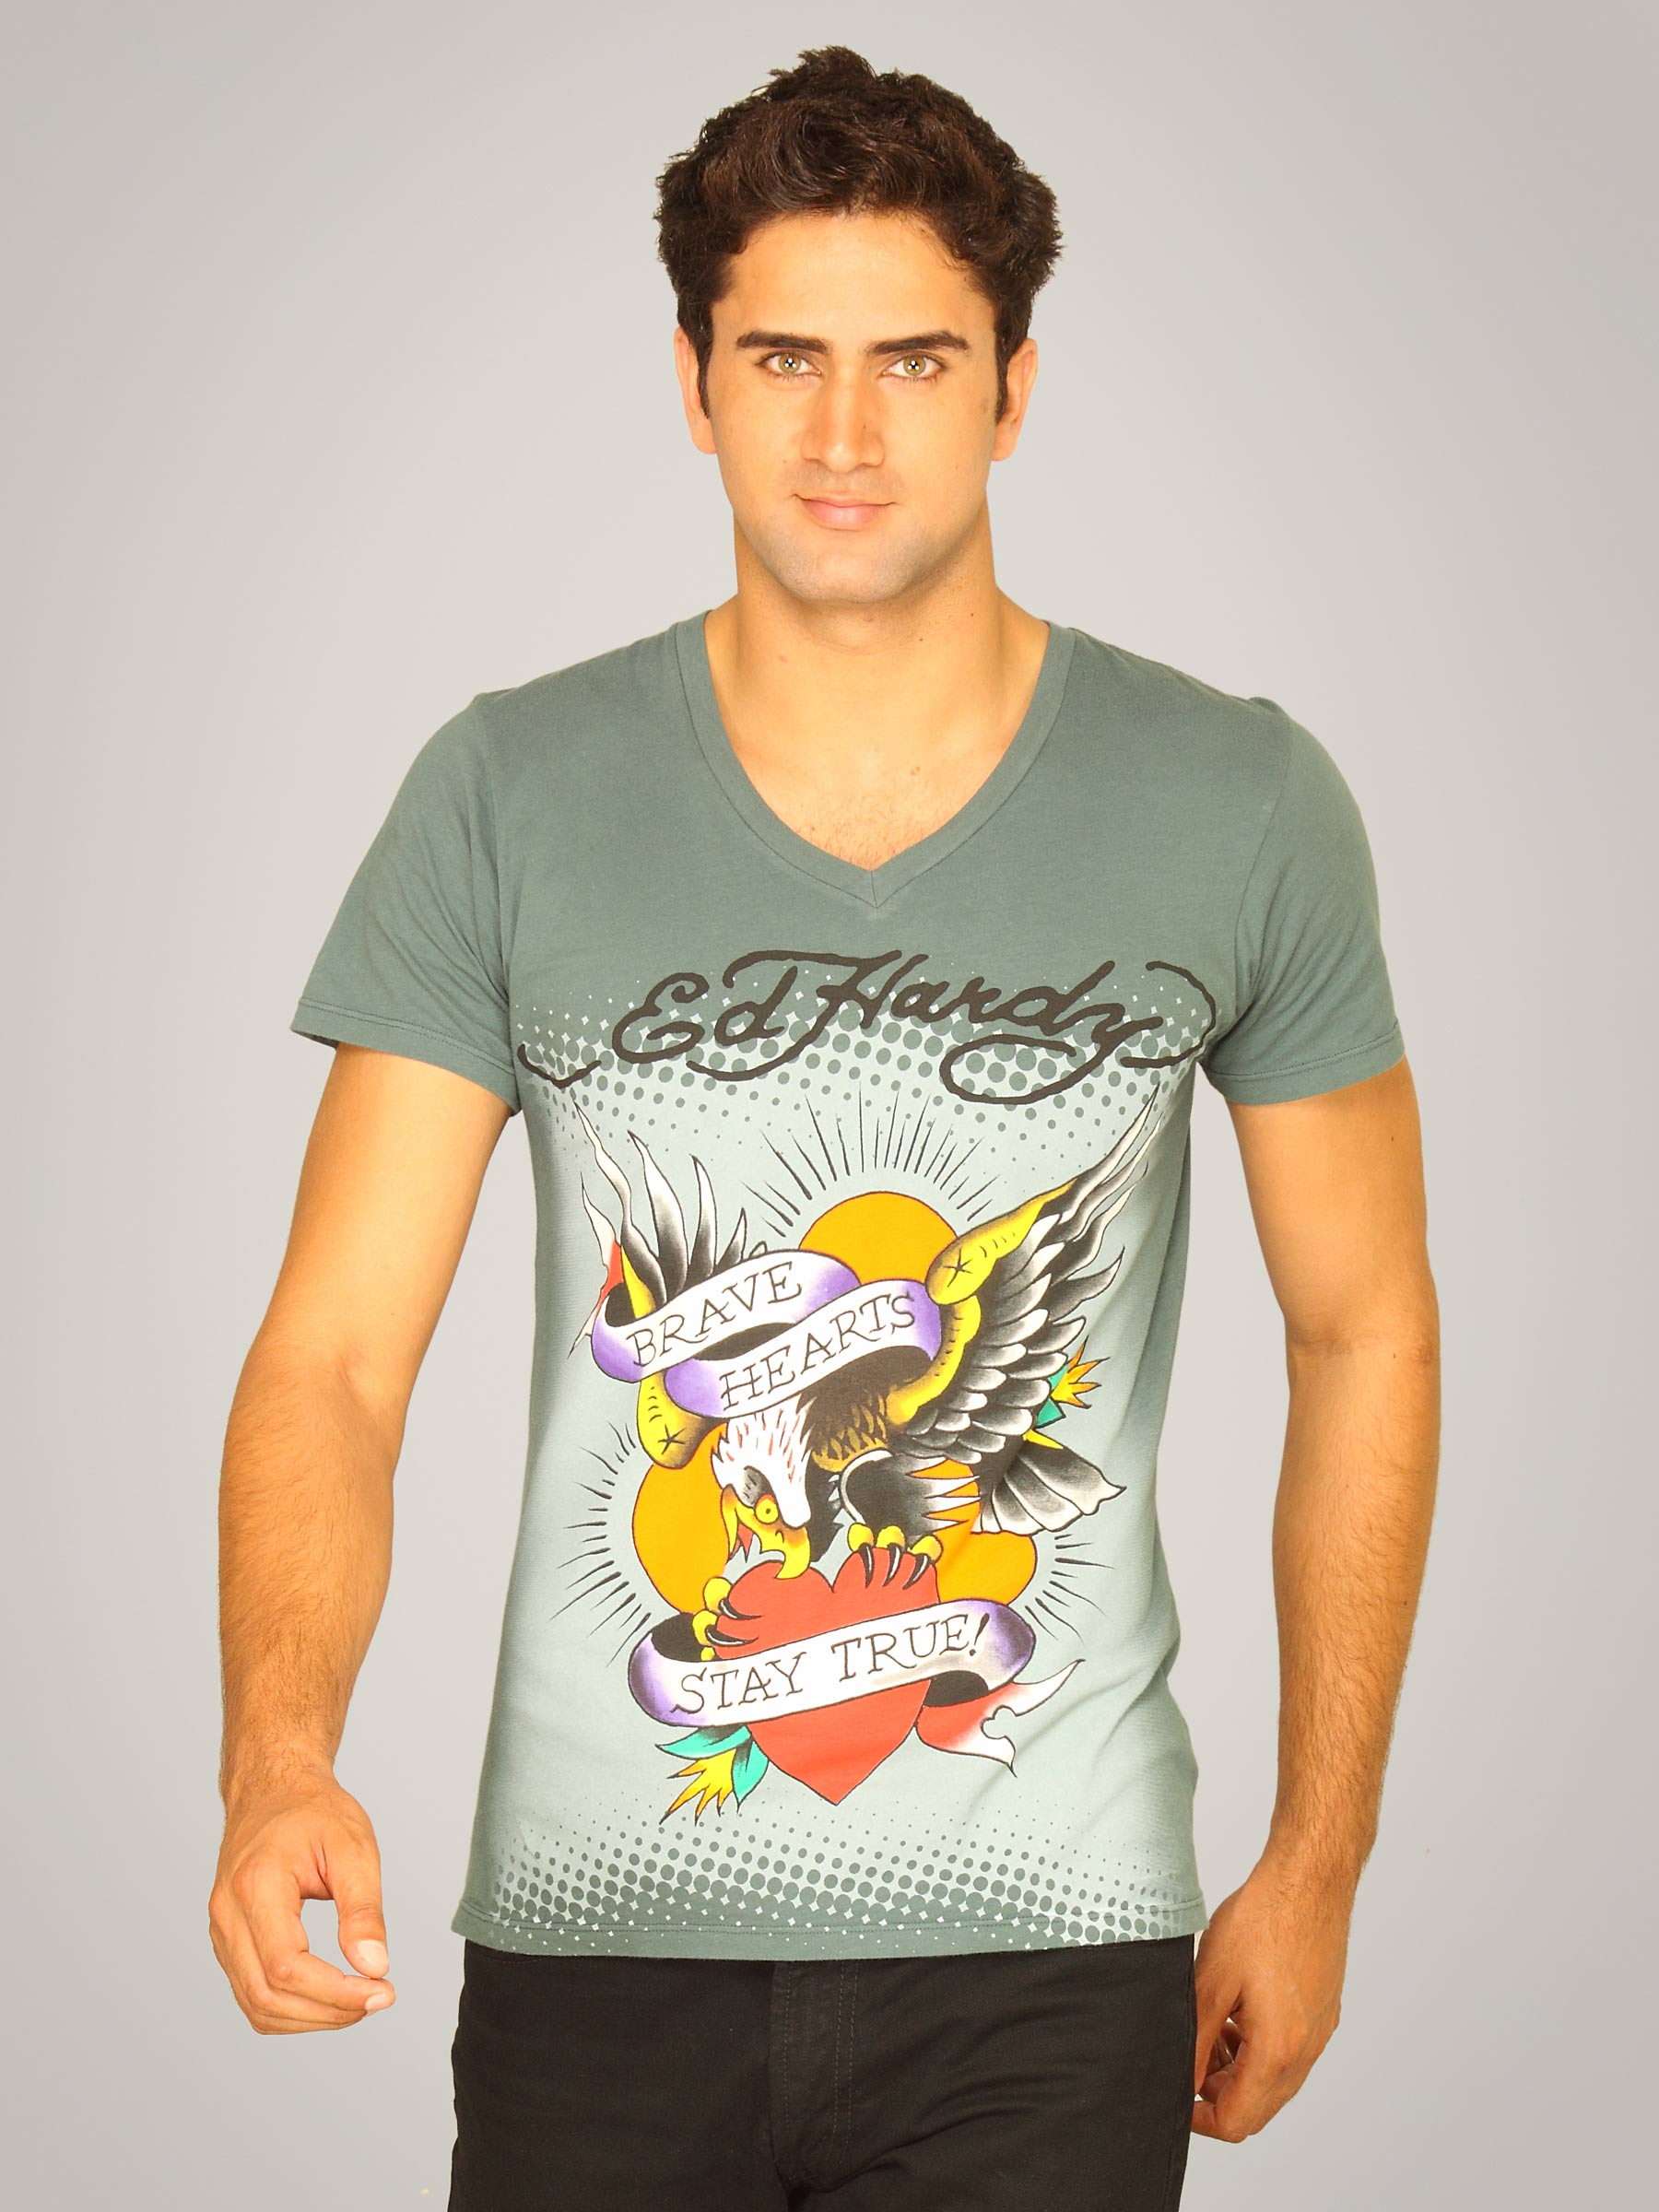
Ed Hardy Men's Brave Hearts Stay True Sage Green T-shirt
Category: Apparel / Topwear / Tshirts
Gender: Men
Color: Green
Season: Summer 2011
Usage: Casual